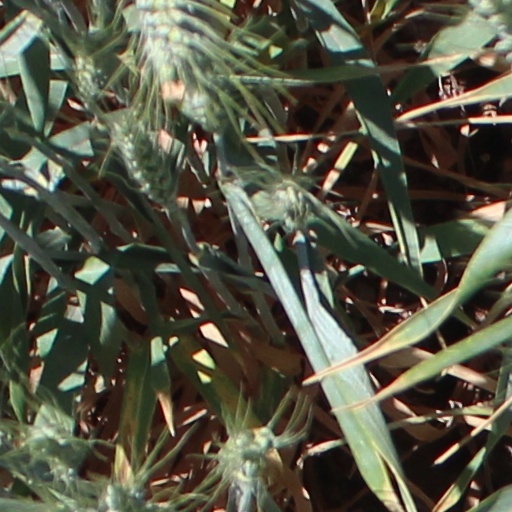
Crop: wheat